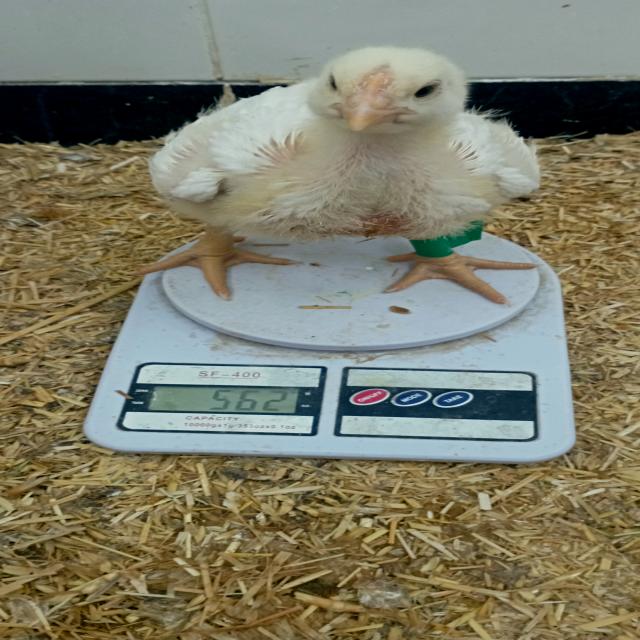
Weight: 562 g